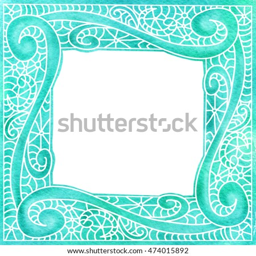
watercolor a square pattern of blue color